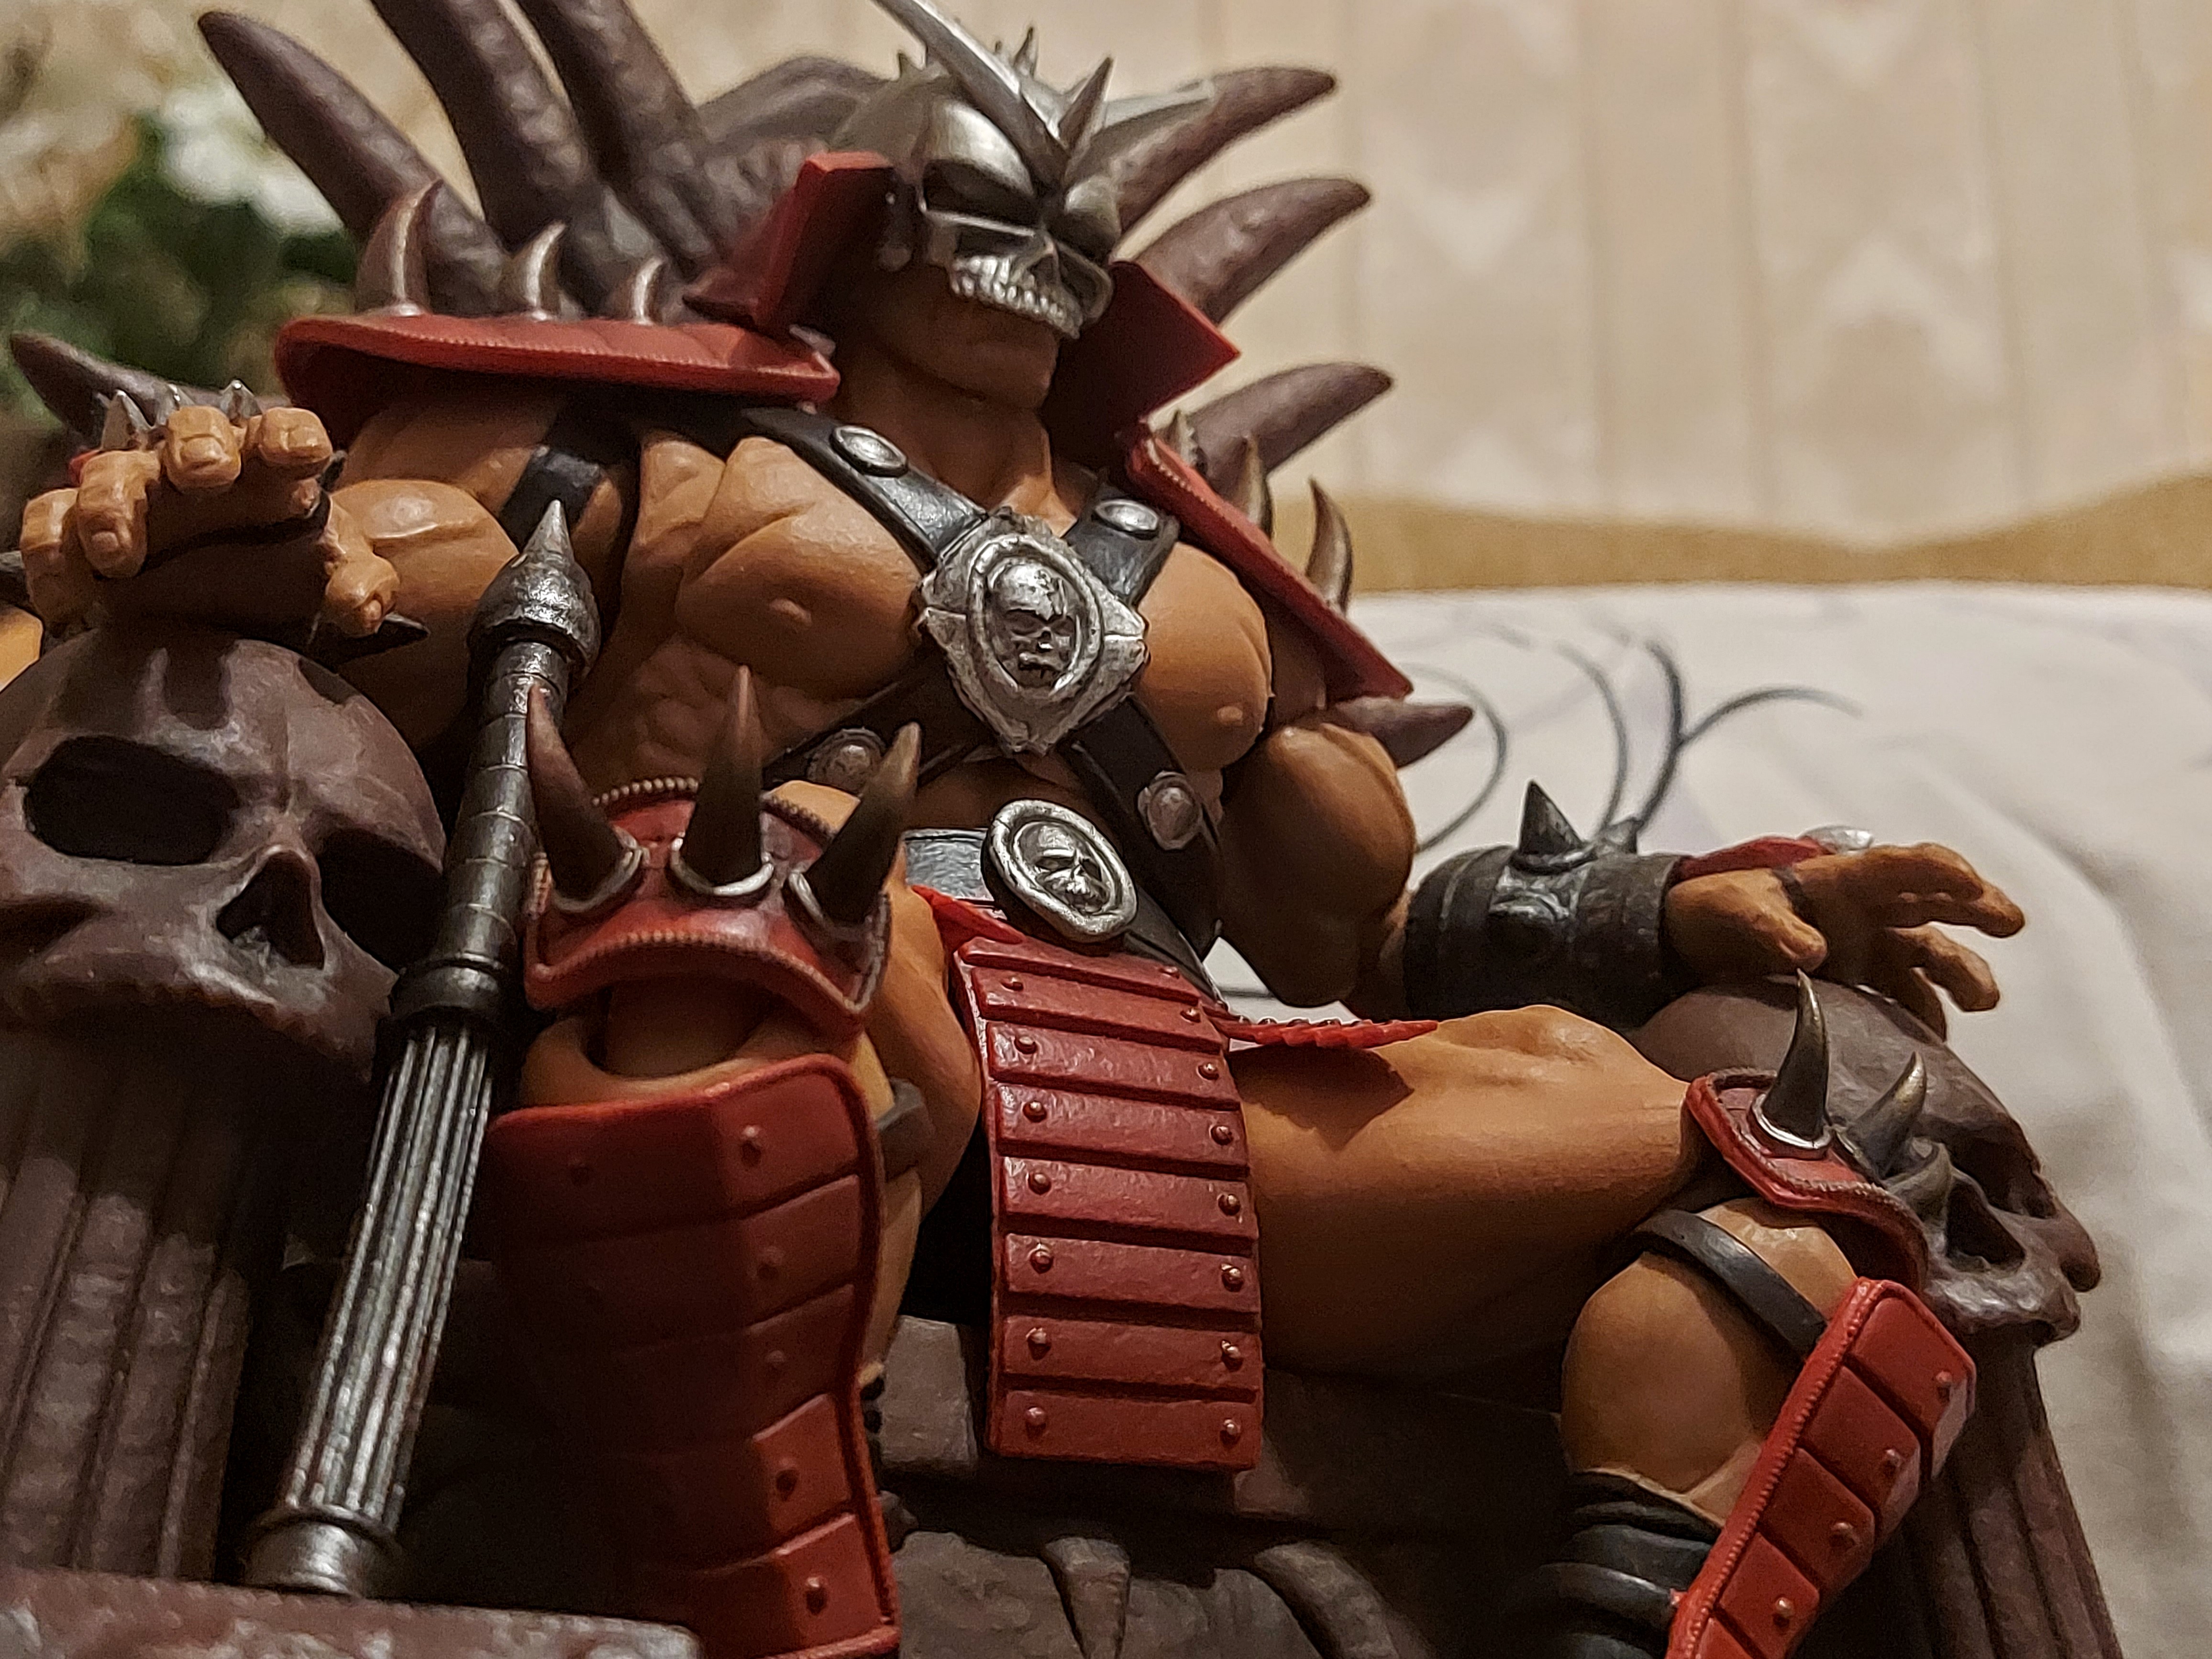
Shokan, storm, collectibles, warrior, fighter, action, figure, brown, wood, toy, cg artwork, fictional character, art, carmine, metal, action figure, machine, fiction, figurine, personal protective equipment, armour, animation, still life photography